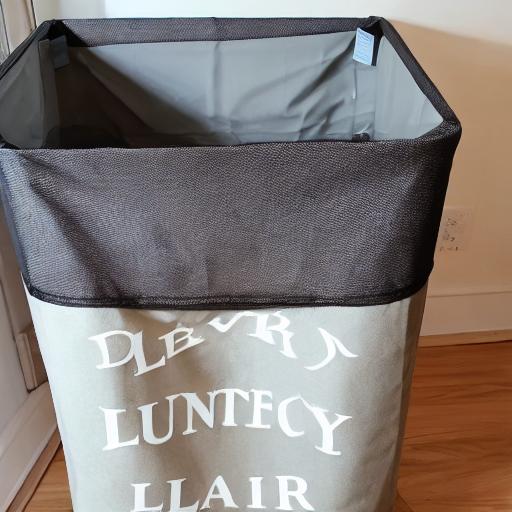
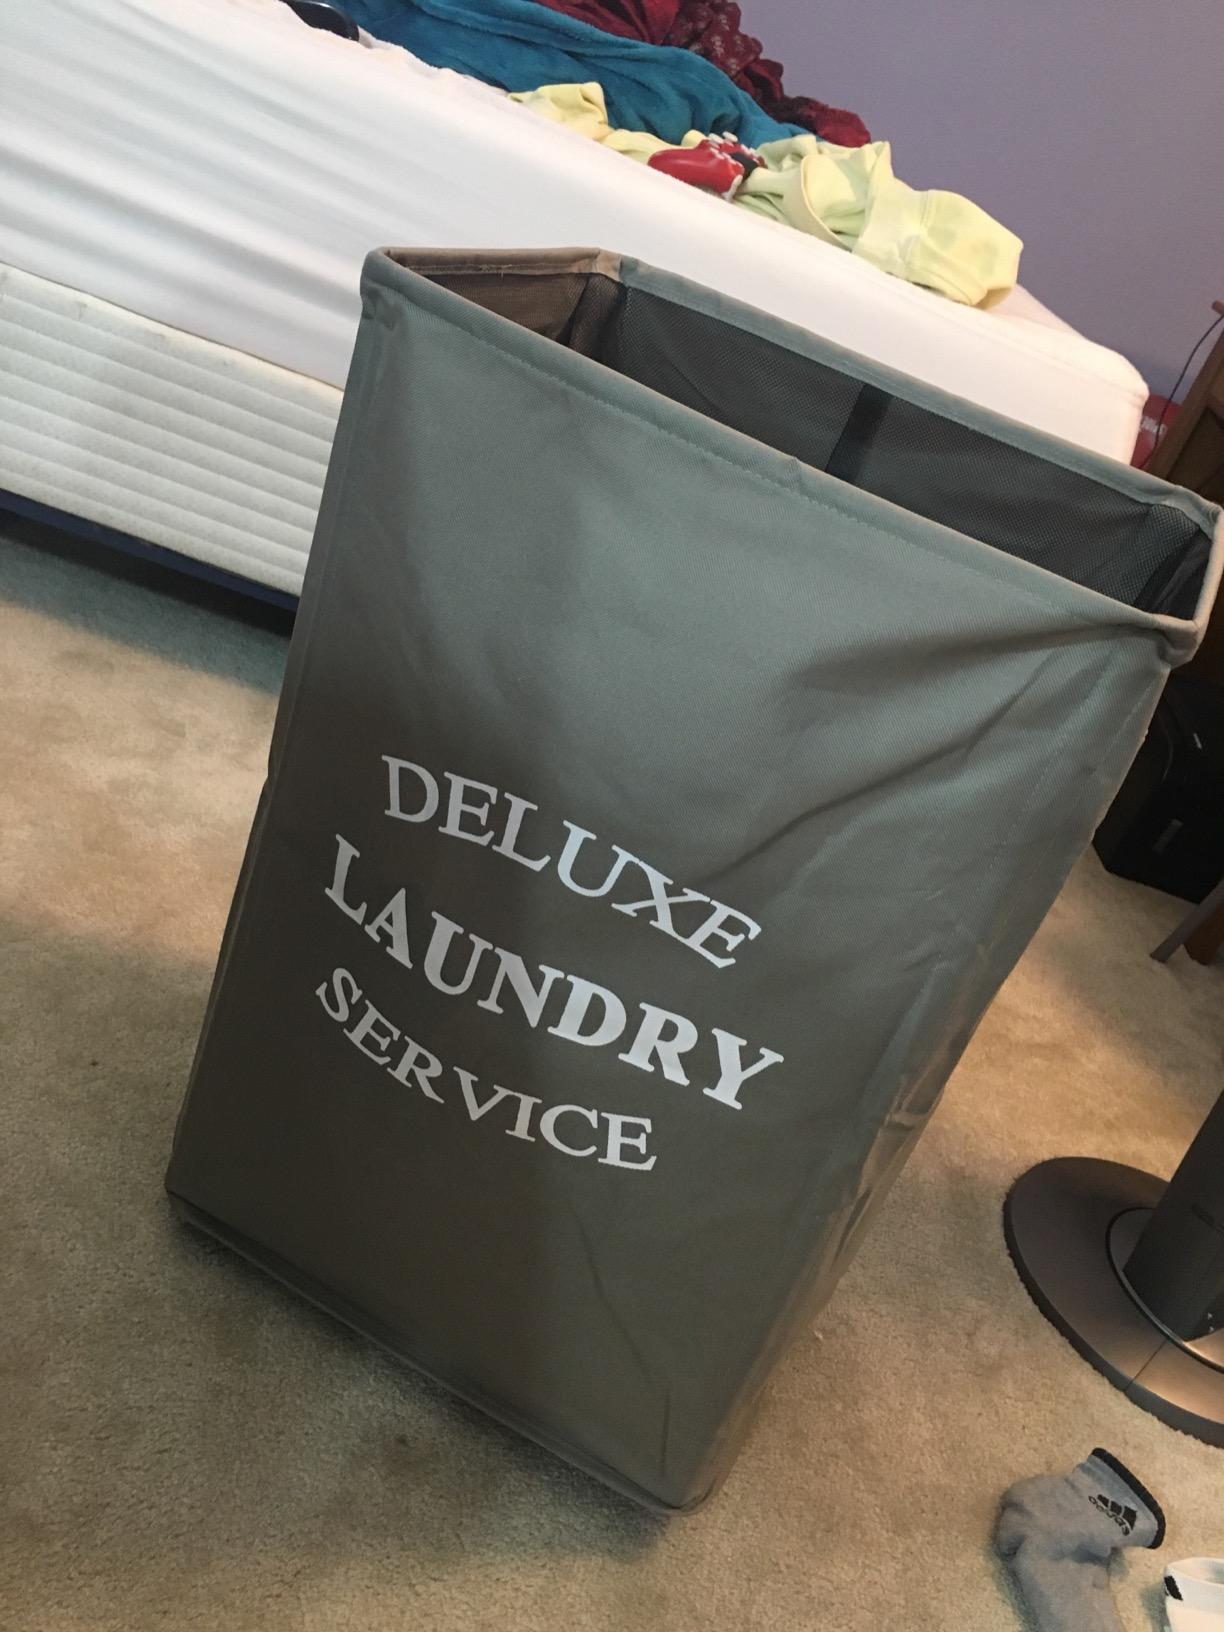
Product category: items_hamper
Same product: no